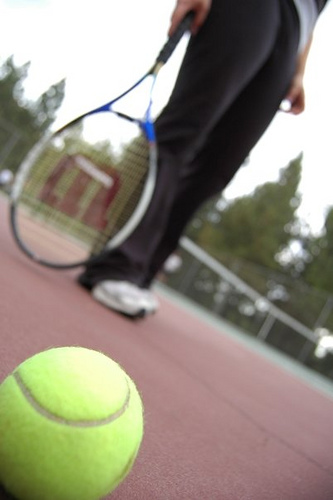
một người đang cầm vợt và đứng cạnh quả bóng tennis ở trên sân